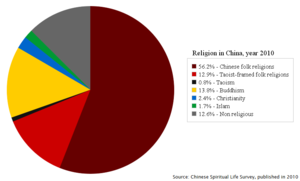
Le fait religieux dans le monde chinois se caractérise par le pluralisme, favorisé par l’attitude de l'État : celui-ci exerce depuis le début de l’empire un contrôle attentif sur les groupes susceptibles de constituer une menace pour le pouvoir et la société et met au pas les sectes trop actives, n’accordant qu’exceptionnellement l’exclusivité à un culte. Le syncrétisme et le mélange sont courants, rendant les contours des ensembles religieux flous ; on a l’impression de se trouver face à une constellation de philosophies et de pratiques plutôt qu'à des confessions.